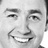
Emotion: happy